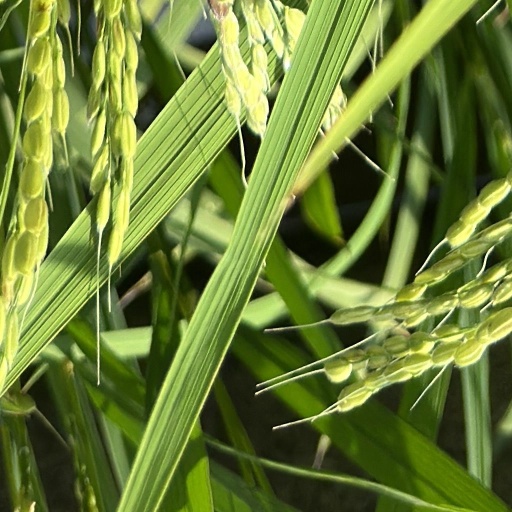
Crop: rice